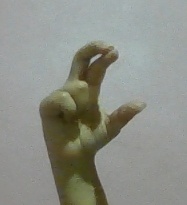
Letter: thal